Château de Vie, Mougins

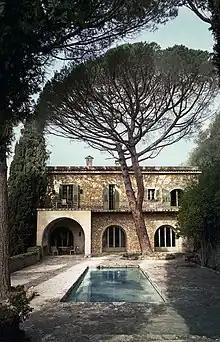
Château de Vie and Pool

The current form is designed by the architect and interior decorator Axel Vervoordt - maintaining its ancestry while providing a comfortable home despite its significant size. The estate is situated on the border of Cannes and Mougins, where it is 8 km from La Croisette in Cannes and 25 km from Nice international airport.